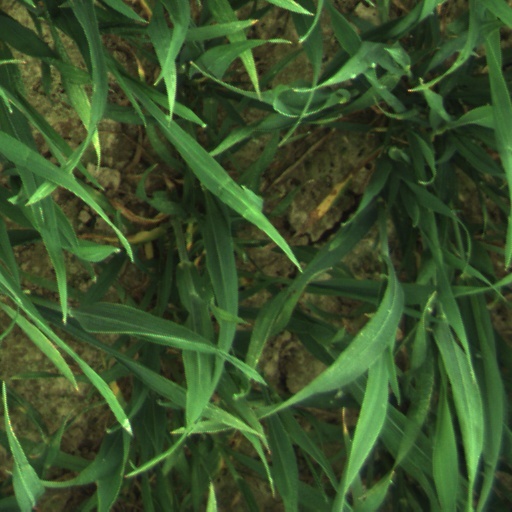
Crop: wheat